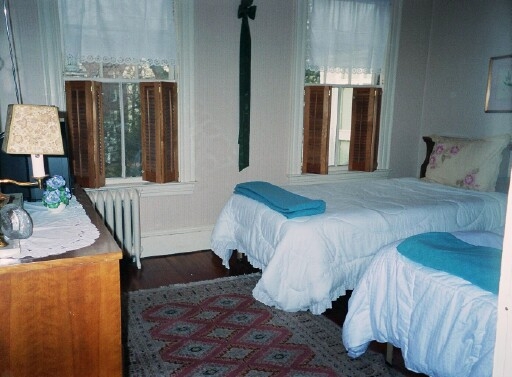
Room type: bedroom